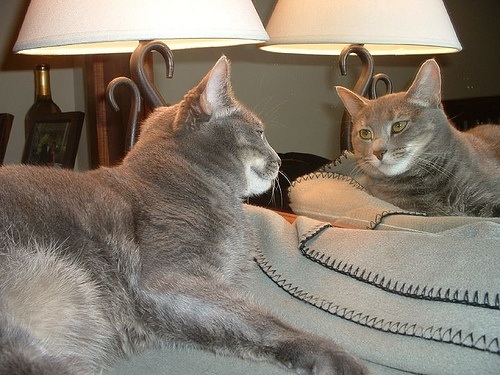
A cat is on a bed looking in the mirror.
A cat is lying down looking at the reflection of it self
A gray cat laying on a blanket looking at its reflection.
A grey cat looks at its reflection in a mirror.
The gray cat is looking at himself in the mirror.